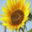
Label: sunflower